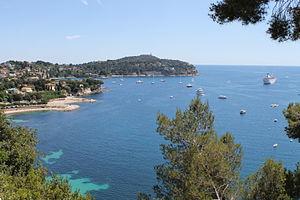
La Rade de Villefranche-sur-Mer et le Cap Ferrat